Warsaw Pact

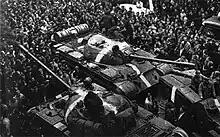
Soviet tanks, marked with white crosses to distinguish them from Czechoslovak tanks, on the streets of Prague during the Warsaw Pact invasion of Czechoslovakia, 1968

At first, China, North Korea, and North Vietnam had observer status, but China withdrew in 1961 as a consequence of the Albanian-Soviet split, in which China backed Albania against the USSR as part of the larger Sino-Soviet split of the early 1960s.